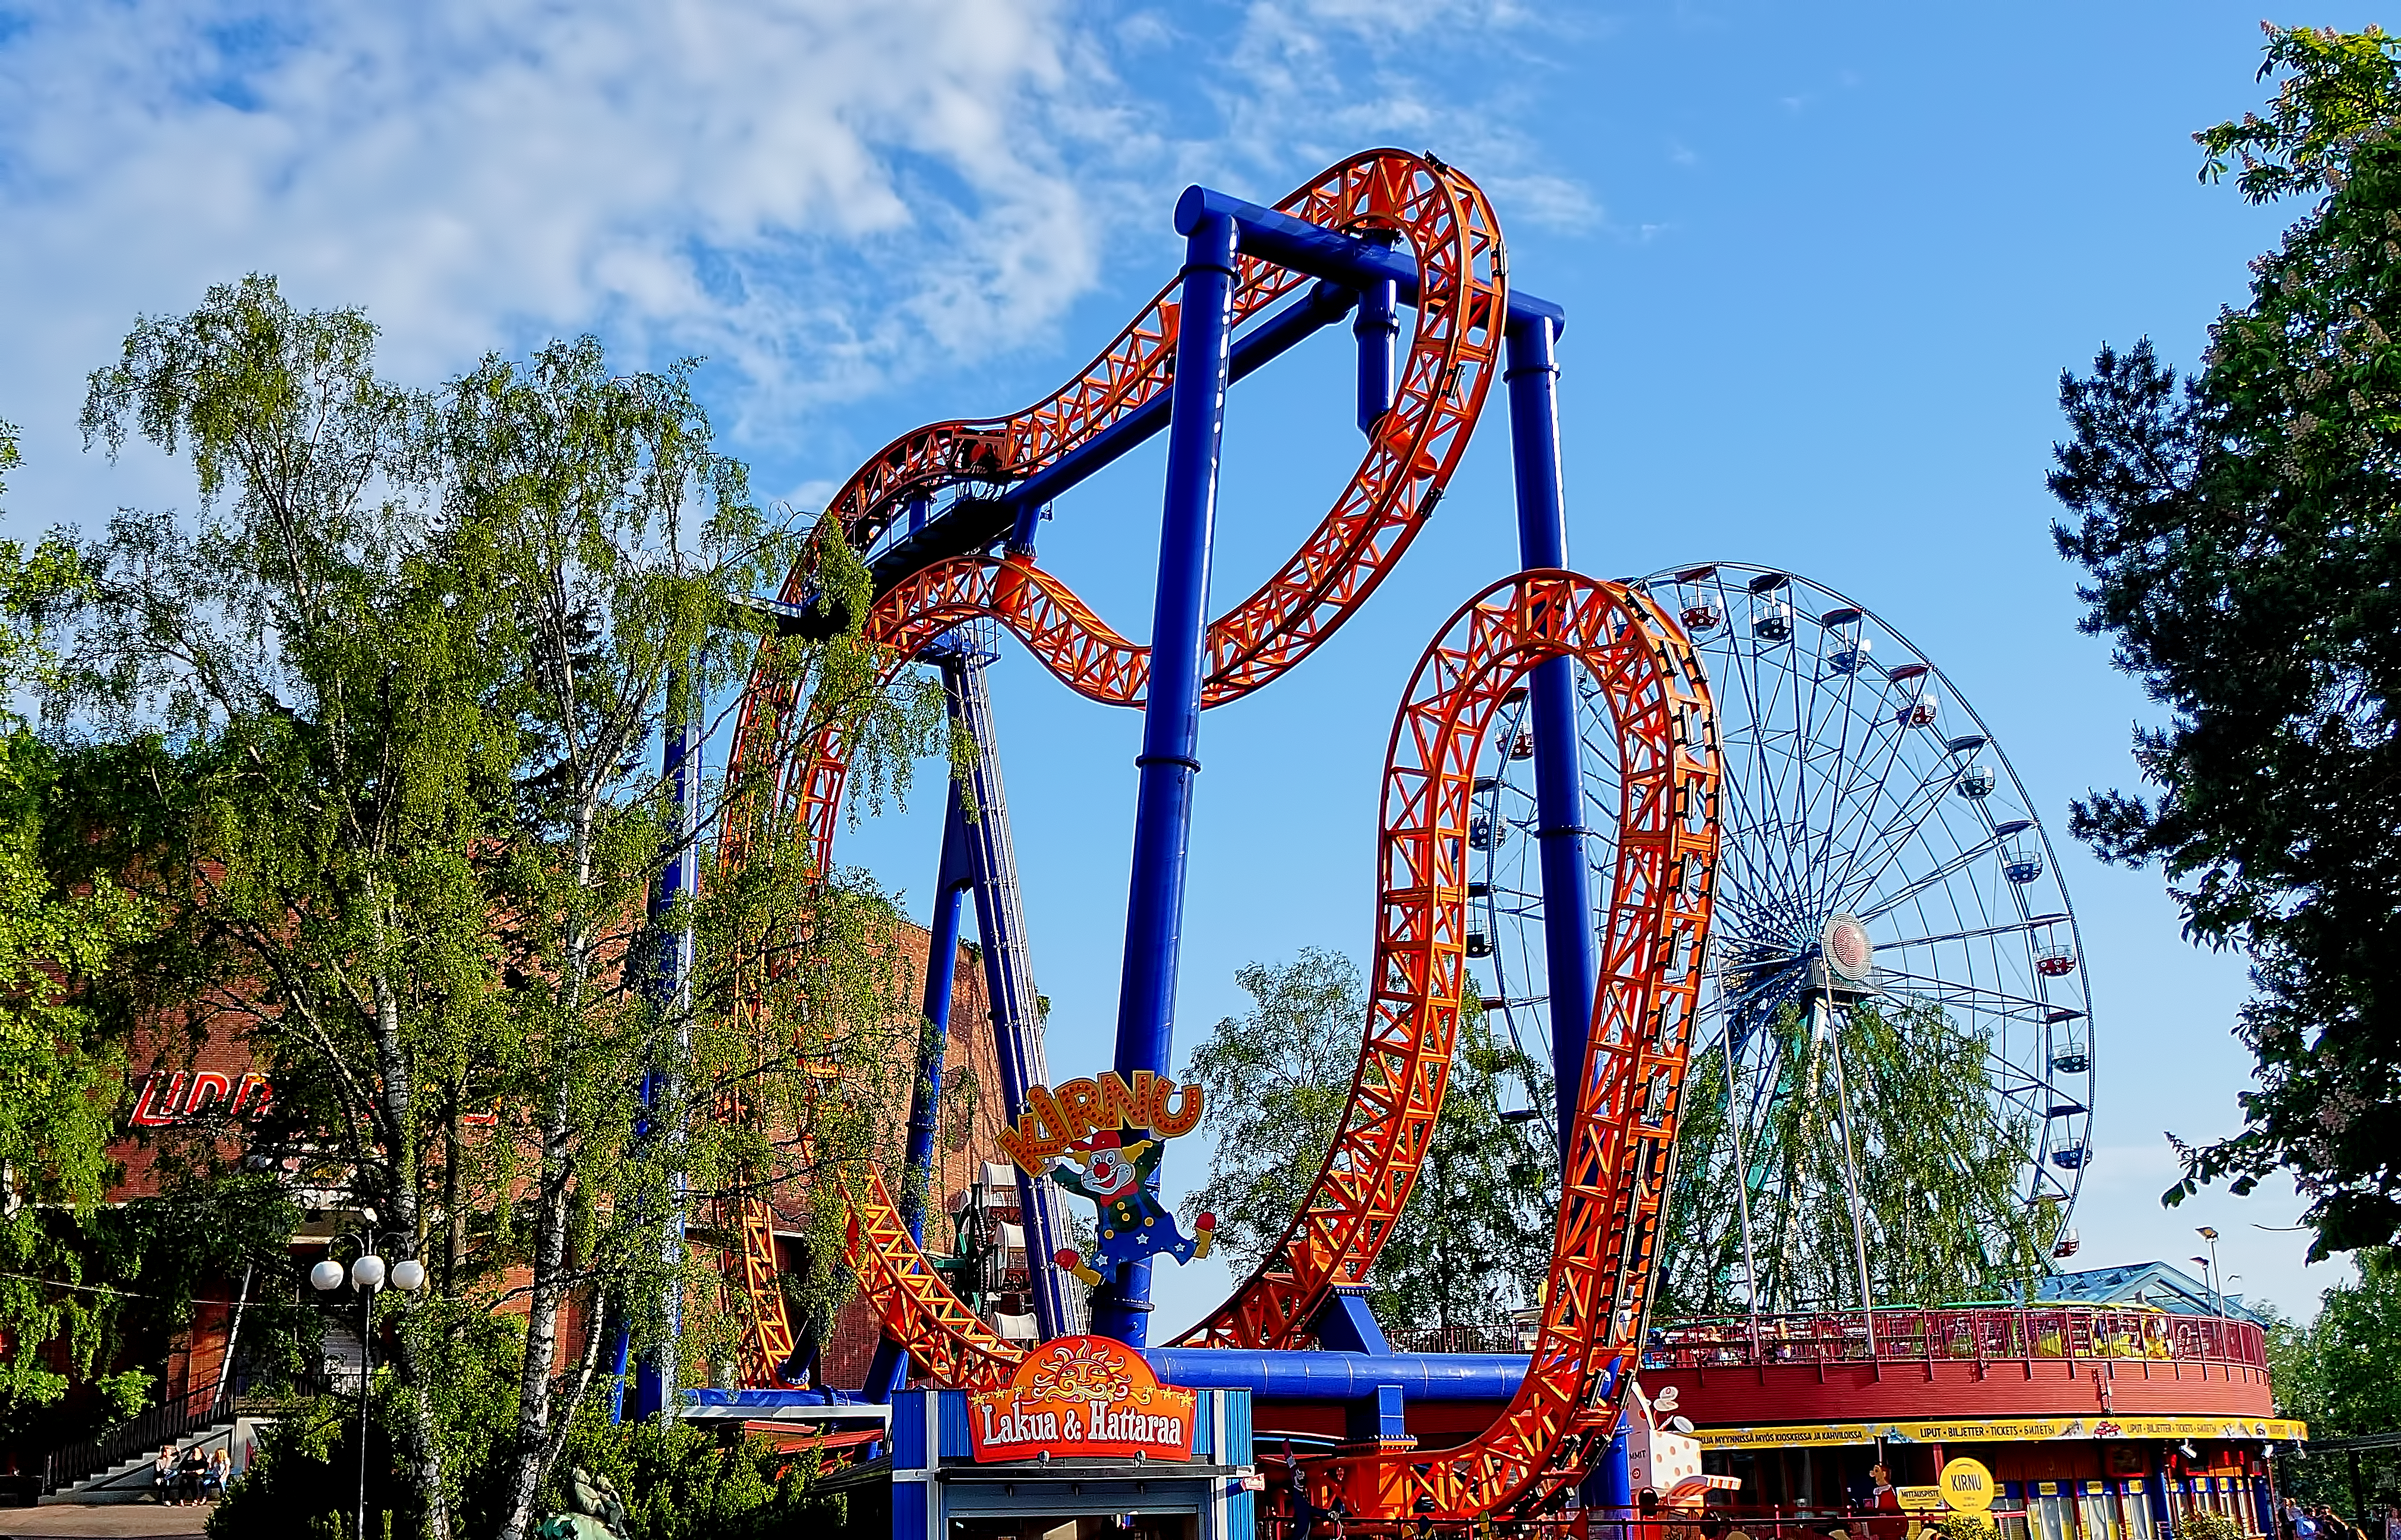
recreation, amusement park, park, ride, leisure, roller coaster, rollercoaster, finland, helsinki, water park, amusement, fair, linnanm ki, kirnu, amusement ride, outdoor recreation, nonbuilding structure